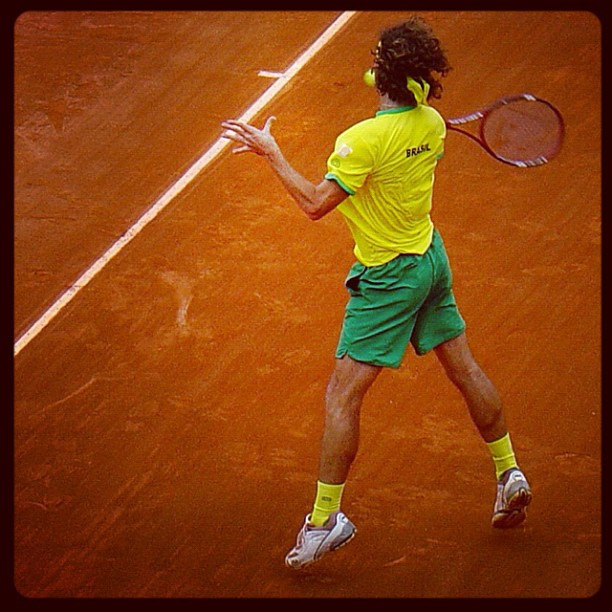
một nam vận động viên tennis đang vung vợt để đánh bóng